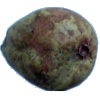
Label: Pear Stone 1